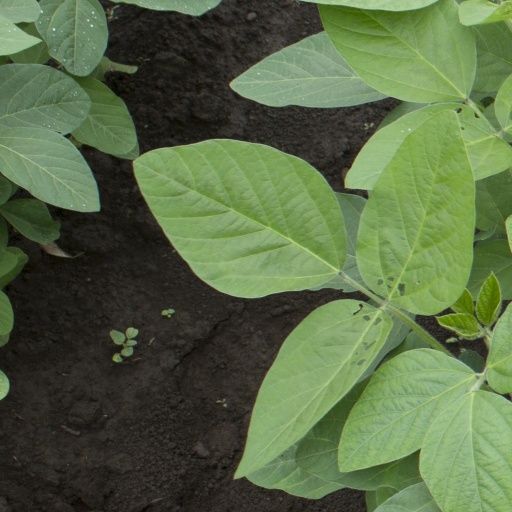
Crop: soybean